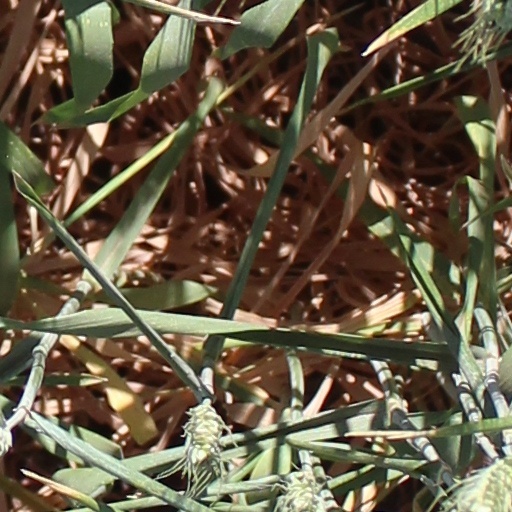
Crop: wheat